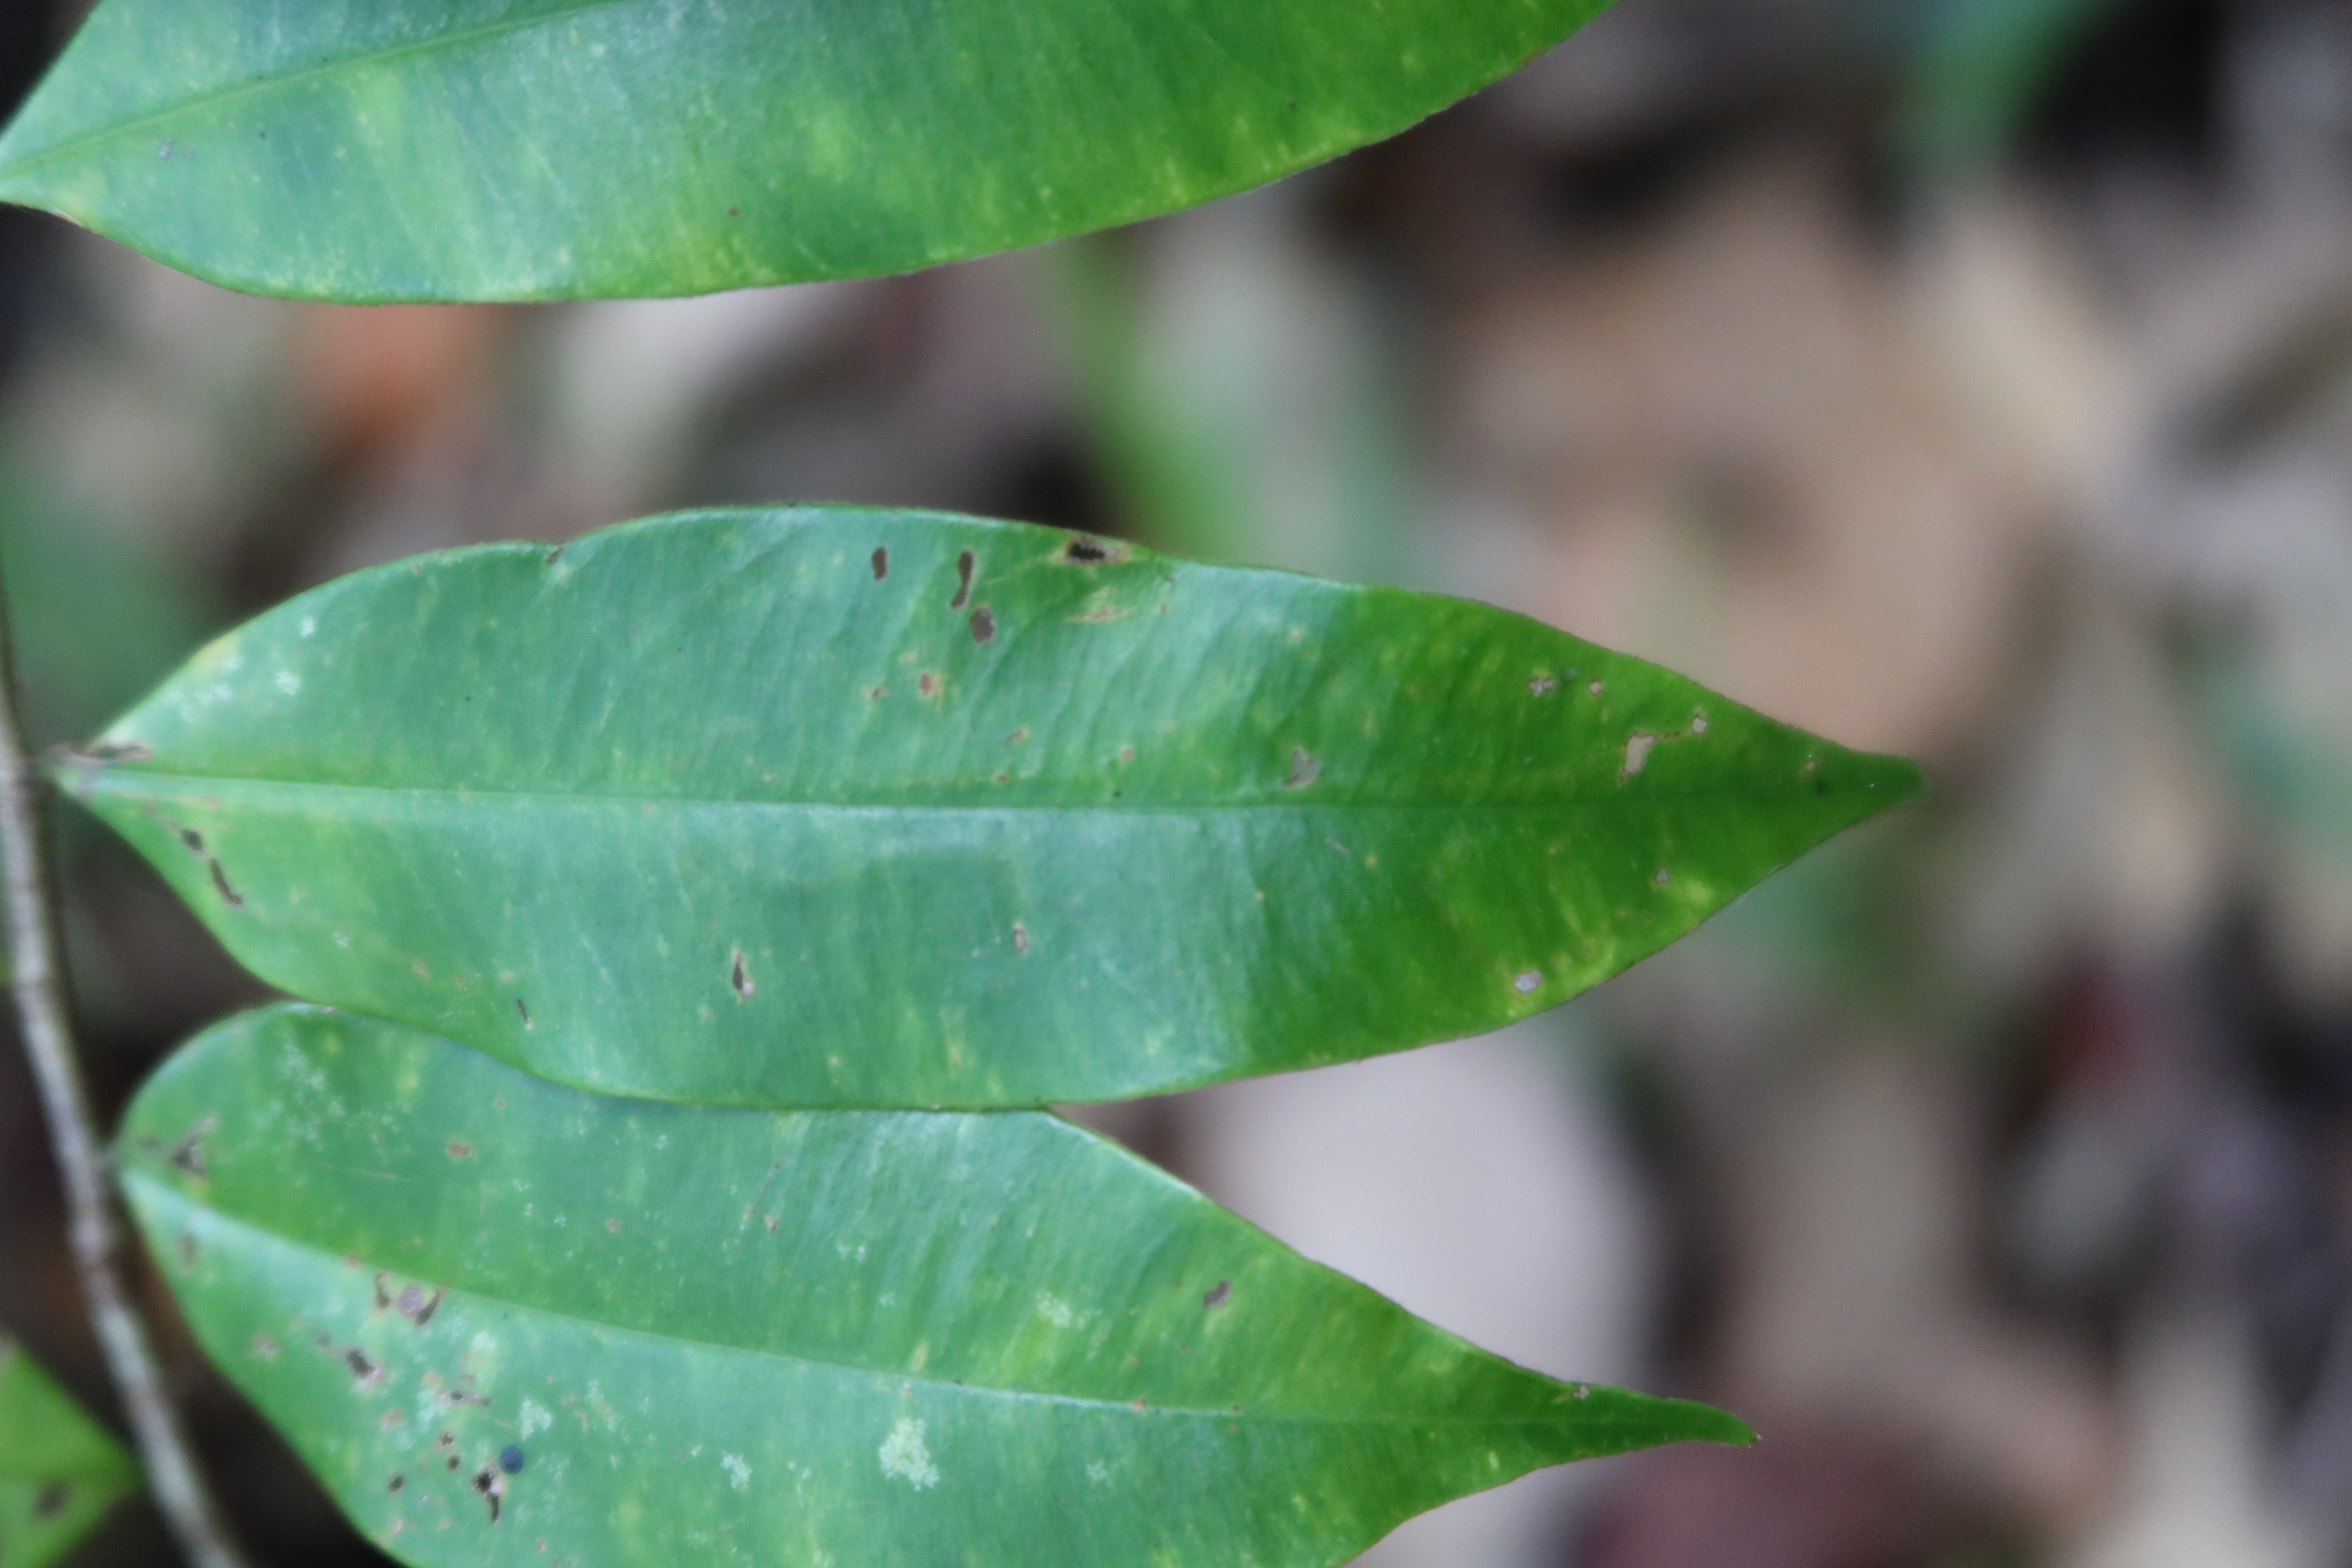
Label: Brown spots